KIAA1257

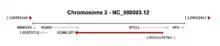
KIAA1257 genetic locus

The exons of KIAA1257 are alternatively spliced into 17 different isoforms (Table 1). Isoform X1 encodes the longest protein product and isoform X4 is the most common variant translated. Both the 5' and 3' UTR's are capable of forming stem loop structures that could serve as binding site for RNA-binding proteins.